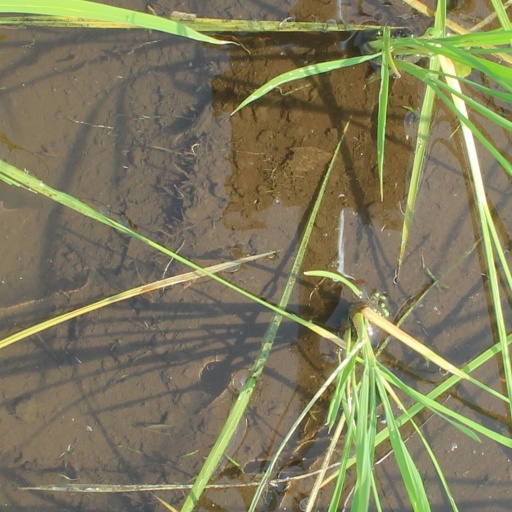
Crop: rice